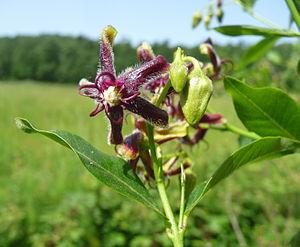
Cette liste de Tracheophyta de Bosnie-Herzégovine, ainsi que d’espèces introduites est un aperçu incomplet d’espèces de mousses, de fougères, de gymnospermes et d’angiospermes citées dans la littérature disponible en langues bosniaque, croate, serbe et serbo-croate. Cet aperçu n’inclue pas des espèces cultivées ni celles occasionnellement introduites.